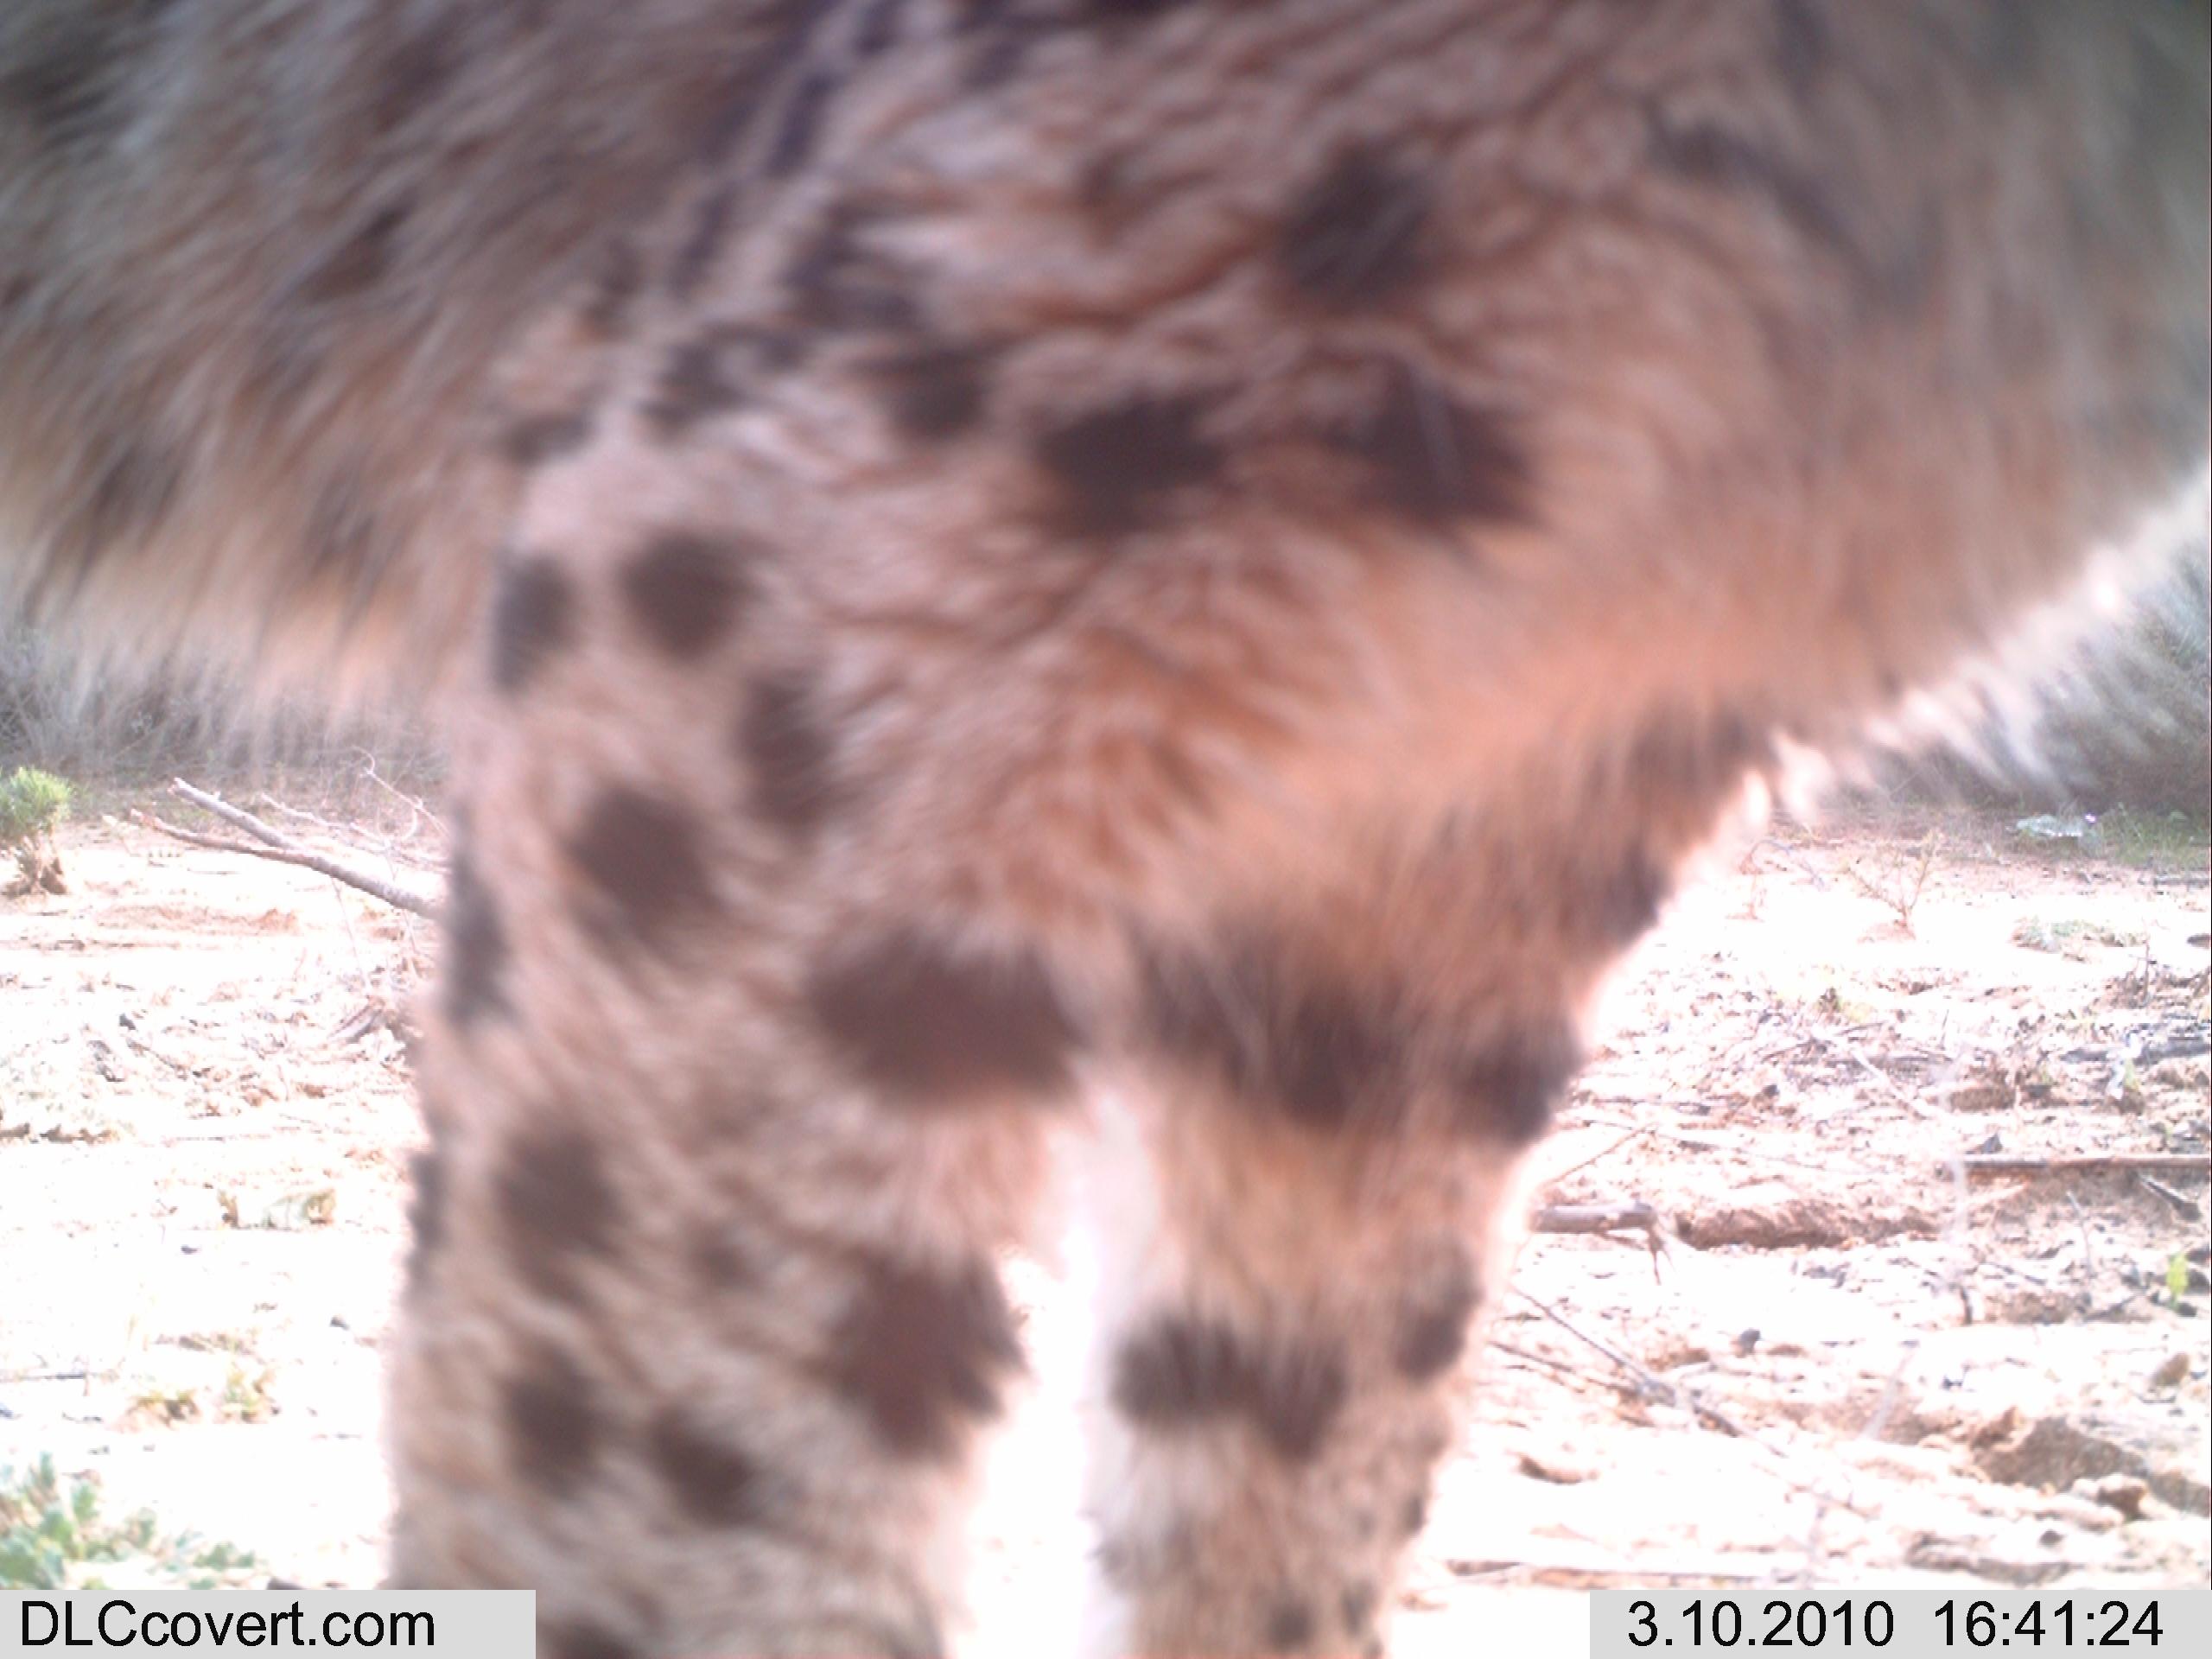
Species: Lynx pardinus